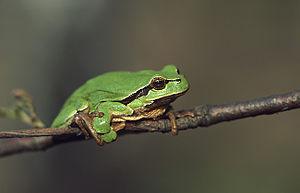
Le terme rainette est le nom vernaculaire donné en français à plusieurs petites grenouilles vertes classées principalement dans différents genres principalement de la famille des Hylidae. Les plus connues en Europe sont la Rainette verte et la Rainette méridionale. On rencontre, parfois, une orthographe différente dans les toponymes Chantereine ou Chantrennes.